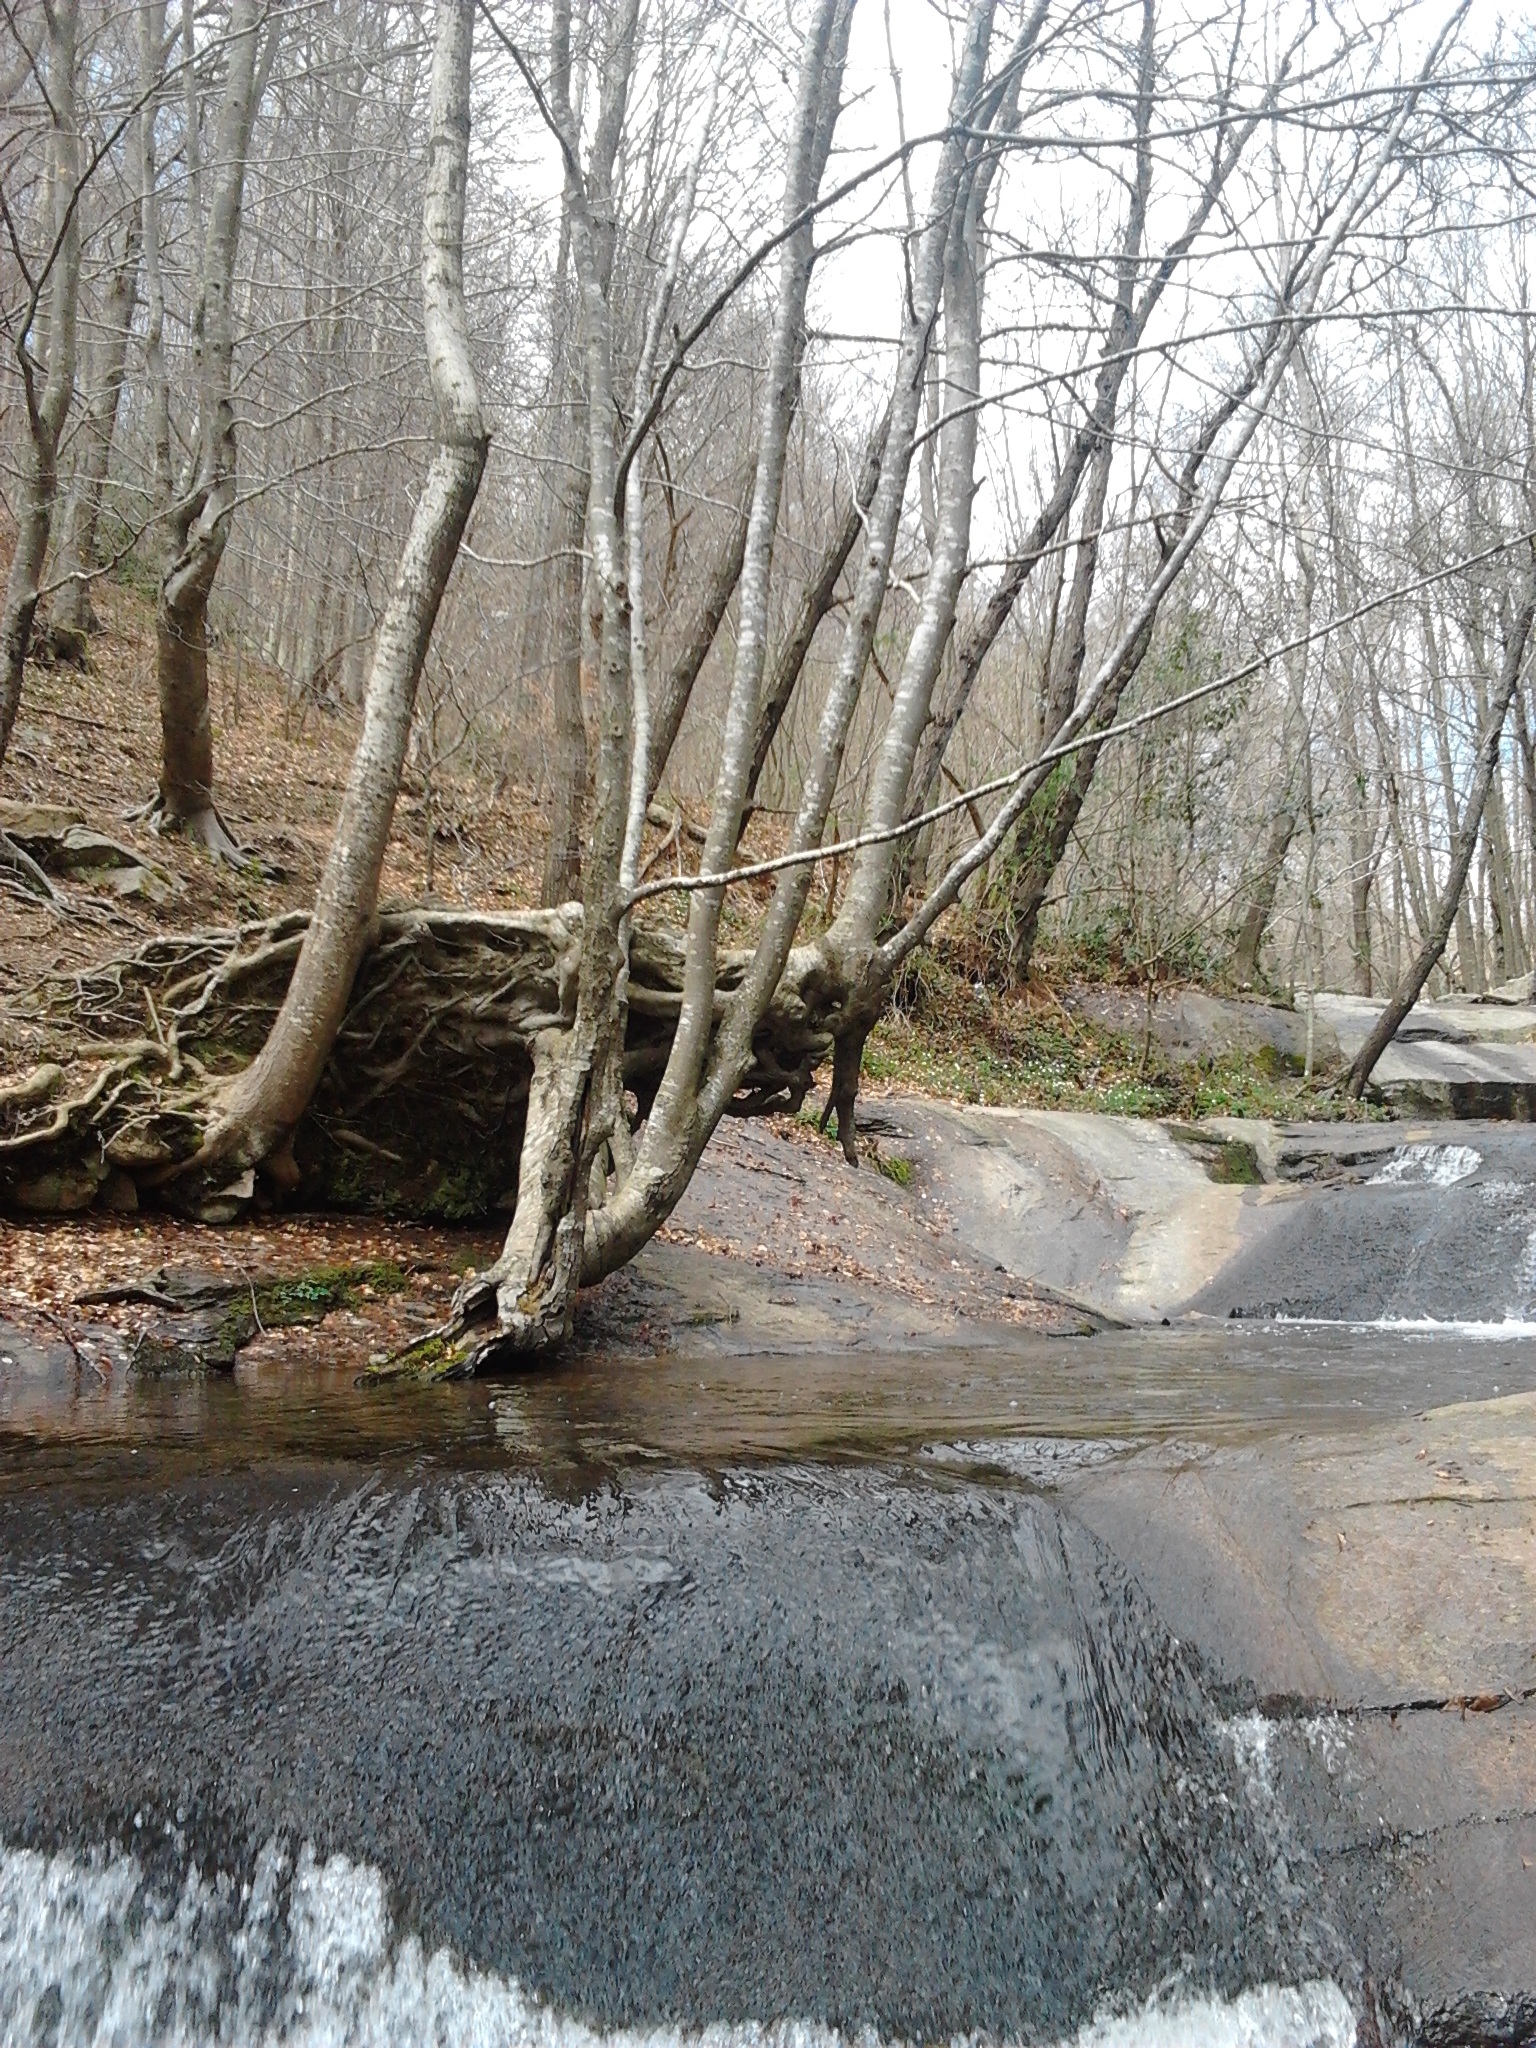
landscape, tree, water, nature, forest, path, branch, walking, mountain, snow, winter, plant, wood, hiking, trail, texture, frost, trunk, old, river, rustic, walk, stream, rural, green, autumn, park, season, mountain road, trees, leaves, wetland, catalunya, catalonia, historical, woodland, habitat, montseny, gateway, natural environment, woody plant